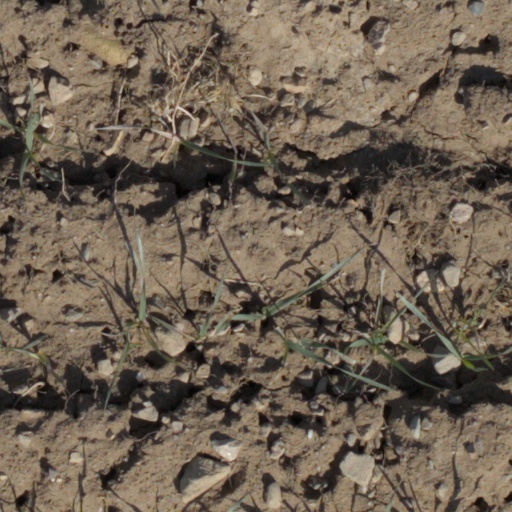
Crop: wheat